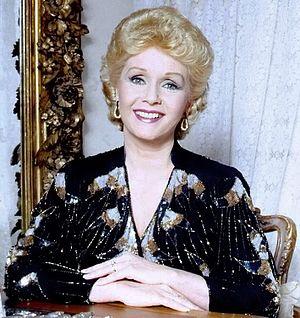
Debbie Reynolds, née Mary Frances Reynolds le 1ᵉʳ avril 1932 à El Paso et morte le 28 décembre 2016 à Los Angeles, est une actrice américaine, également artiste de variétés, femme d’affaires et historienne de cinéma.